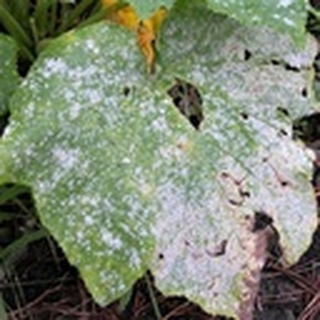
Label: cotton_powdery_mildew